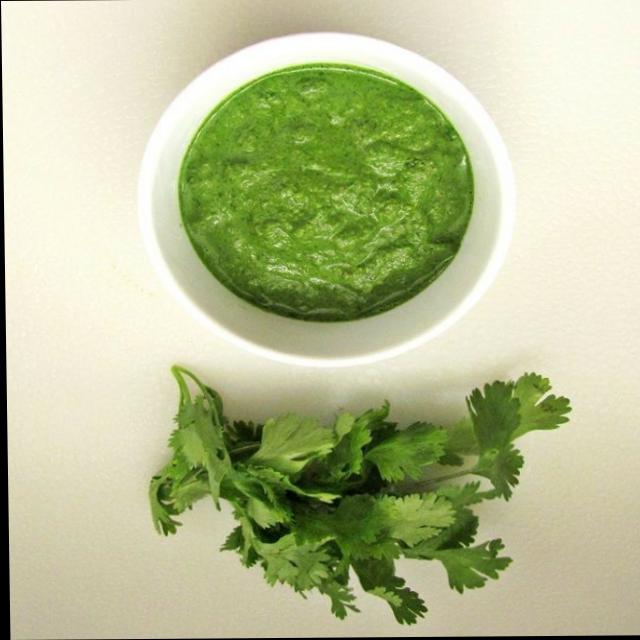
Dish: green_chutney